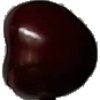
Label: cherry